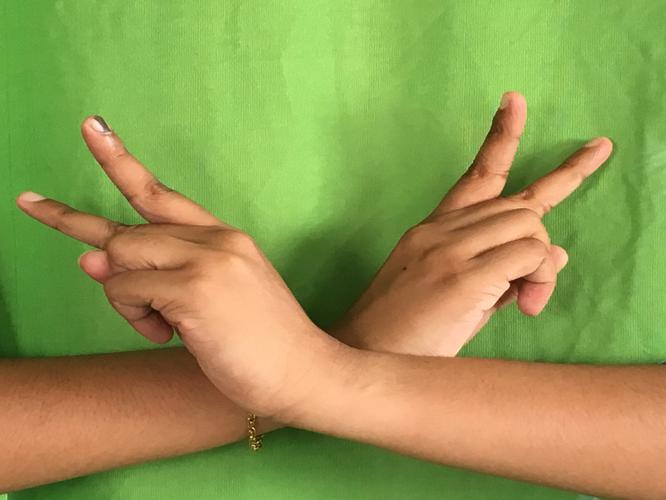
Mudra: Kartariswastika
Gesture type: double_hand